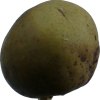
Label: pear